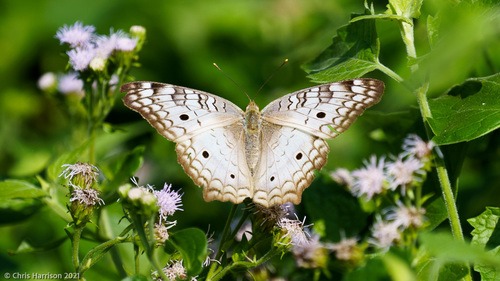
Scientific name: Anartia jatrophae
Common name: White peacock
Family: Nymphalidae
Order: Lepidoptera
Pollinator type: Primary pollinator
Habitat: Gardens, parks, and open areas
Geographic range: Southern United States to Argentina
Conservation status: Least Concern